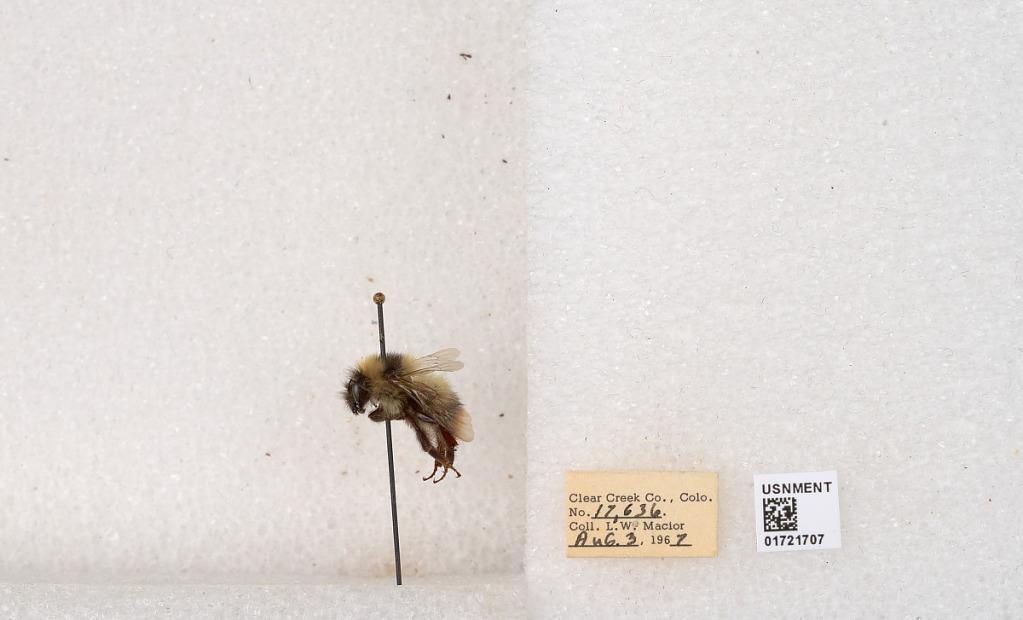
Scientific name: Bombus kirbyellus
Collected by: L. Macior
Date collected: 1967-8-3
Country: United States
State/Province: Colorado
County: Clear Creek
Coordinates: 39.6891, -105.644